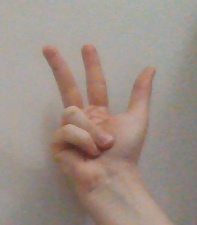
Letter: al